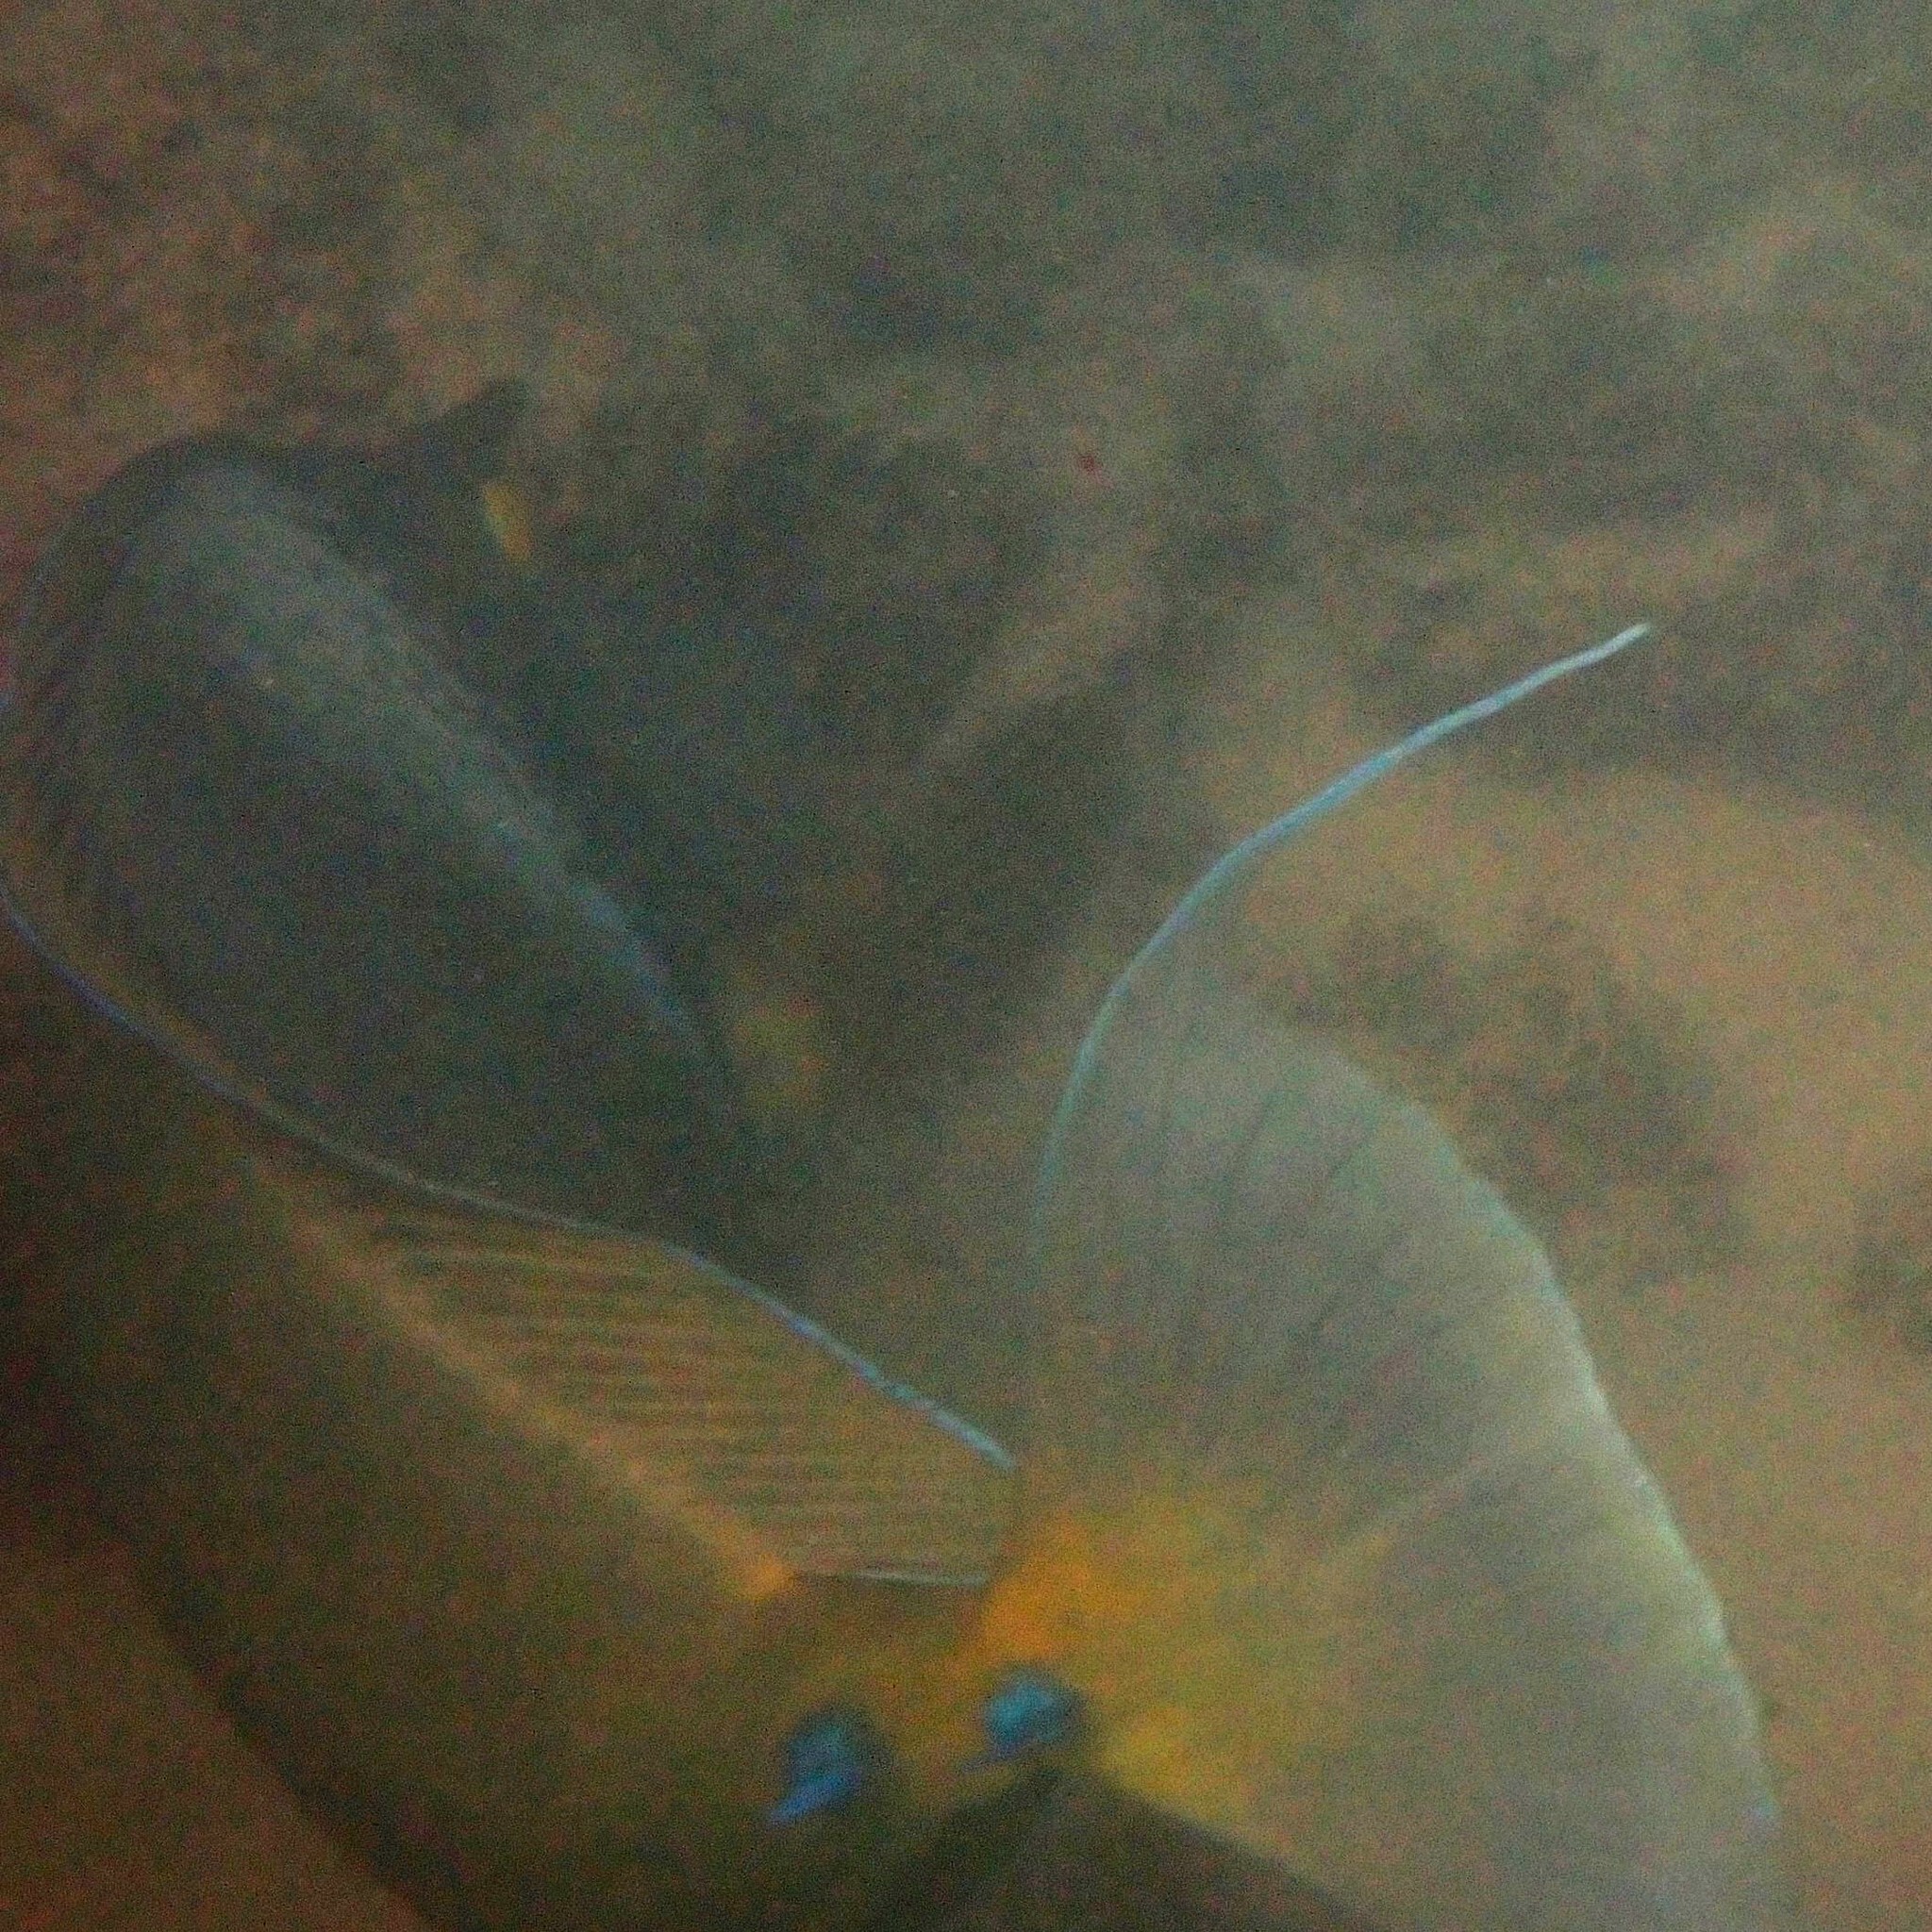
Naso unicornis (Bluespine Unicornfish)